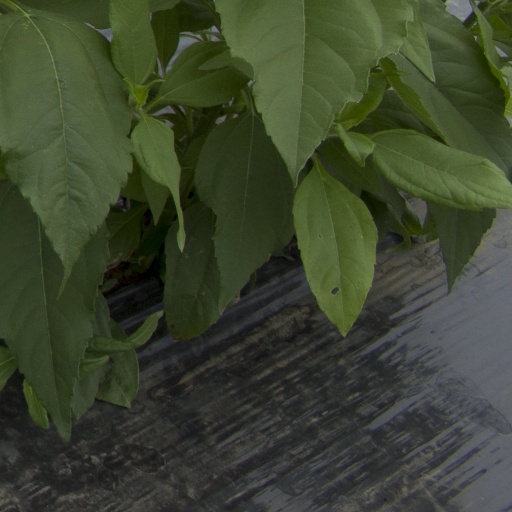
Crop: Jerusalem artichoke